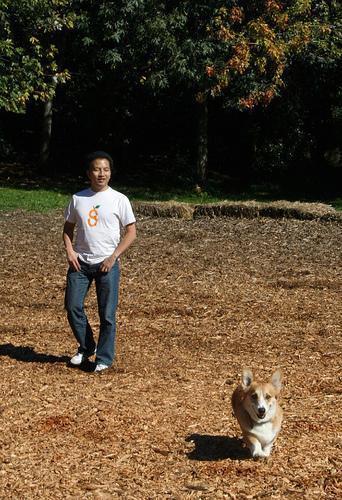
Cardigan